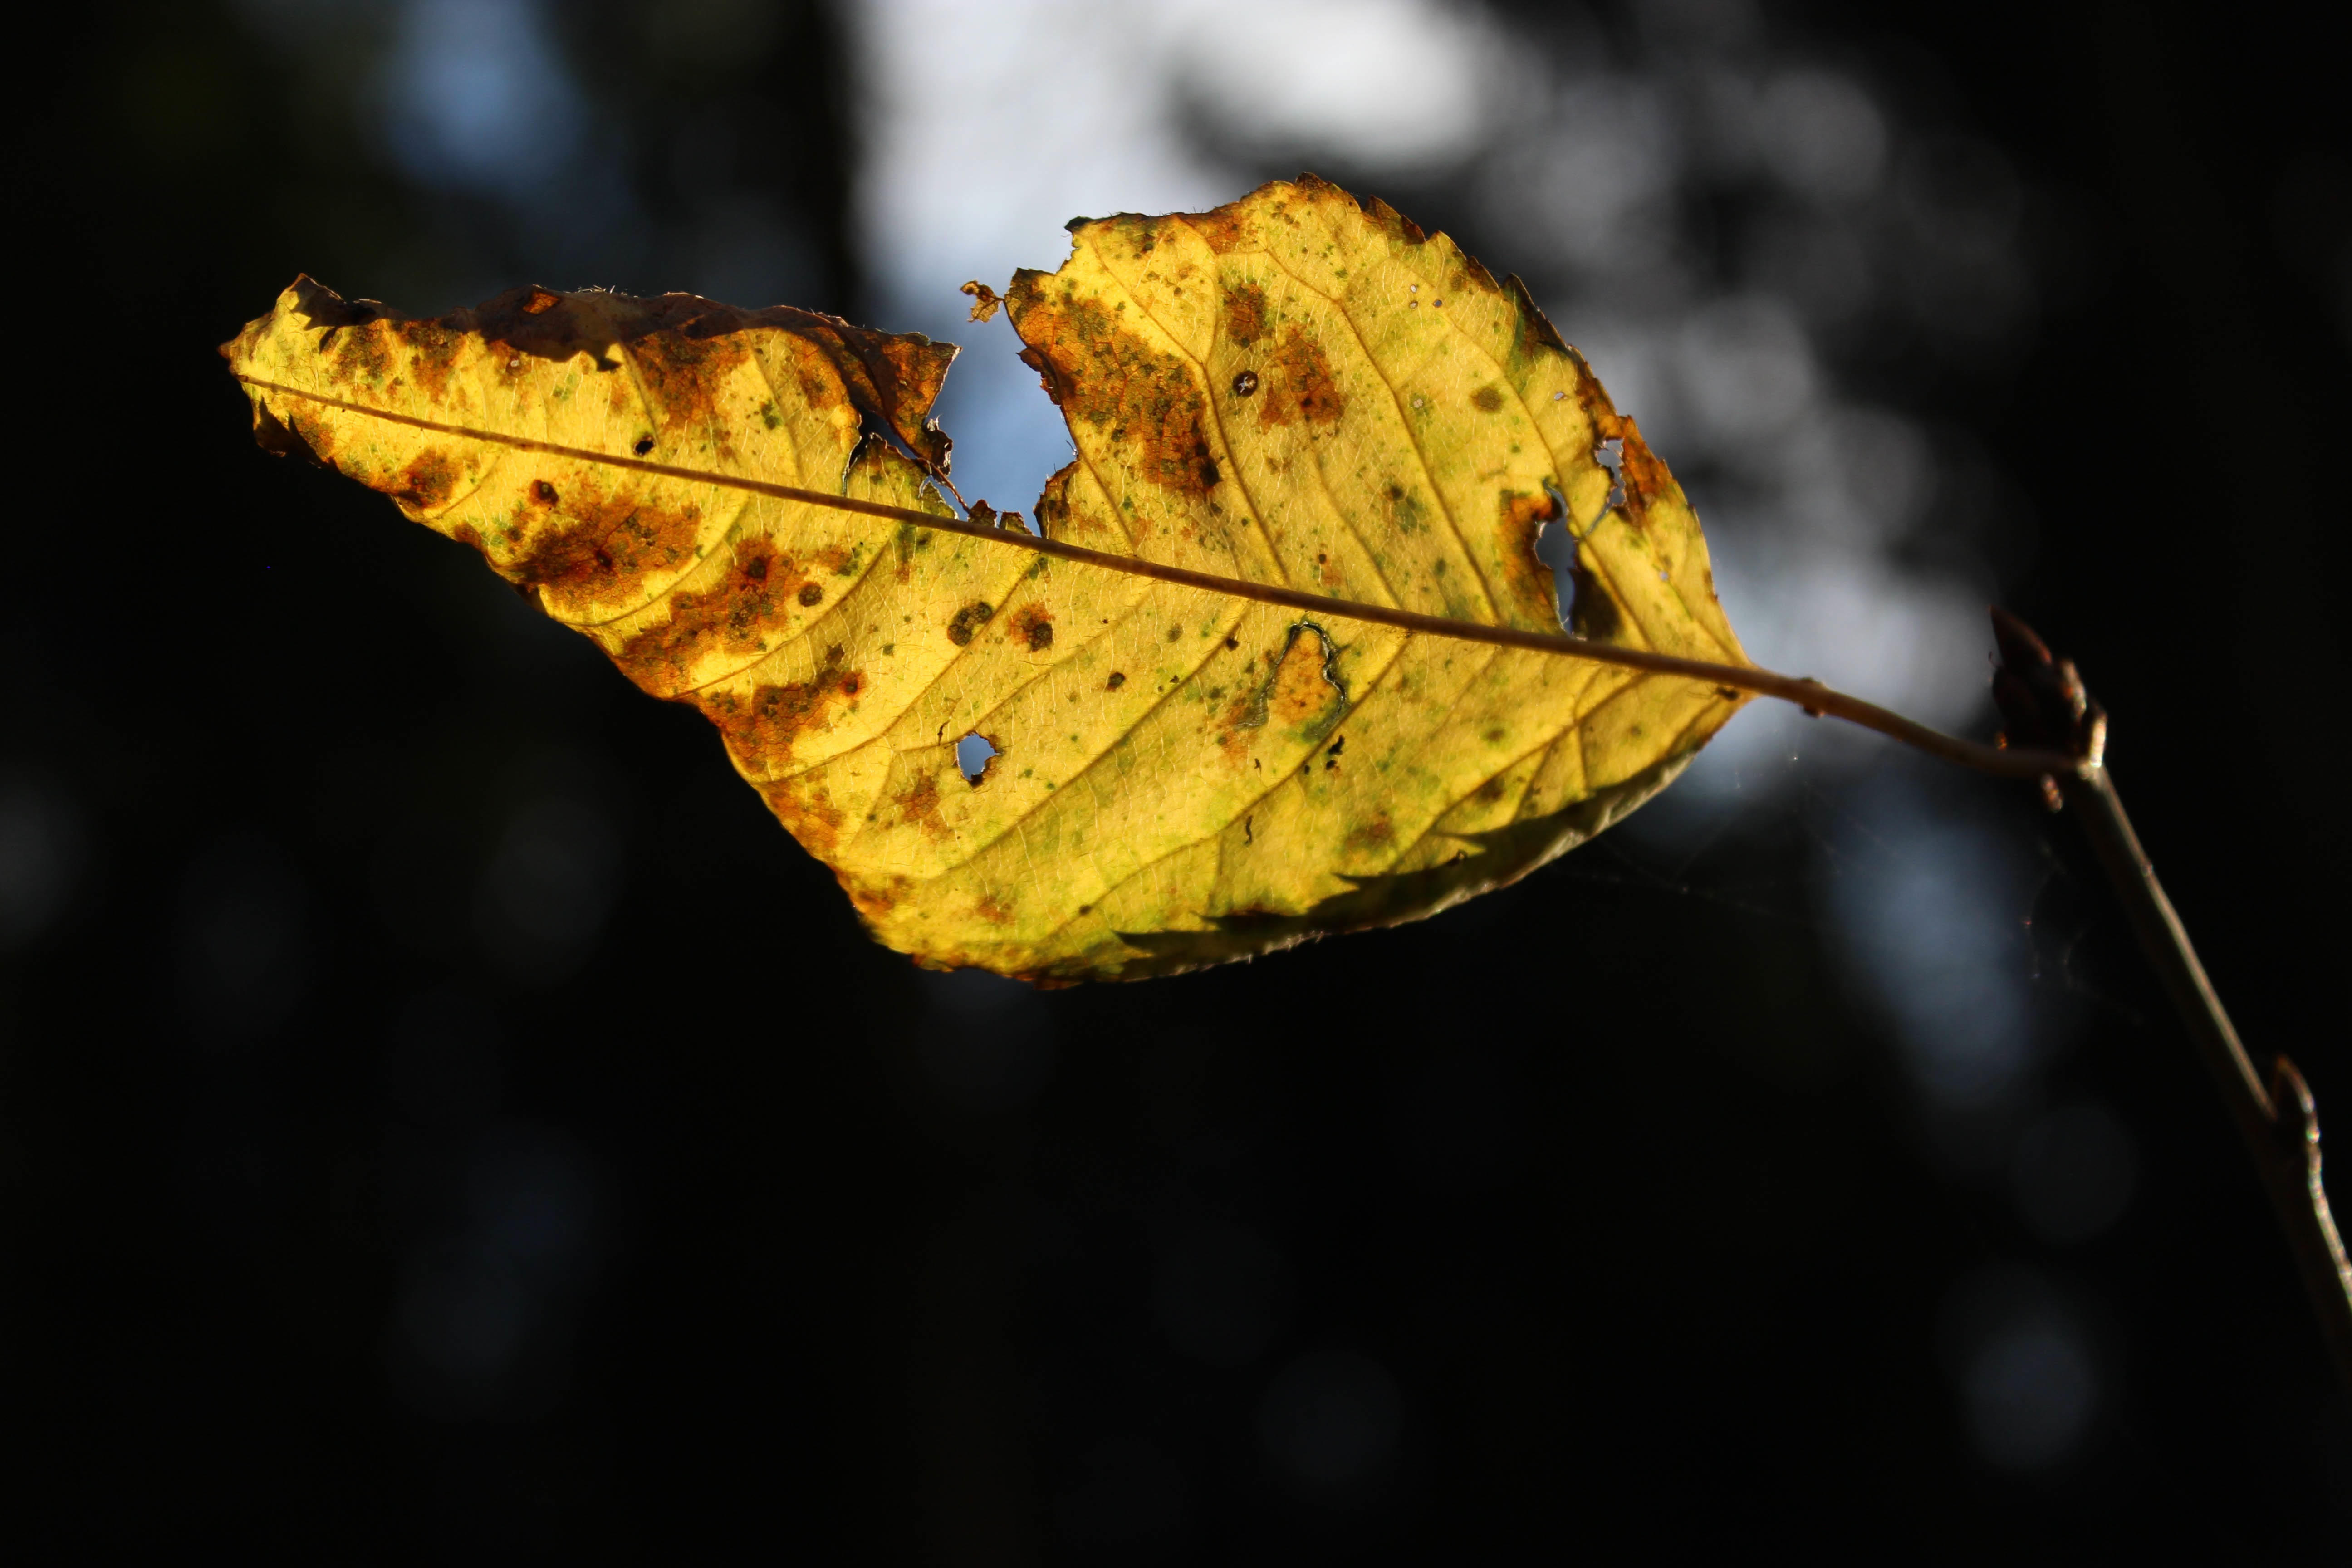
tree, nature, branch, light, plant, photography, sunlight, leaf, flower, green, reflection, autumn, yellow, flora, season, close up, macro photography, plant stem, woody plant